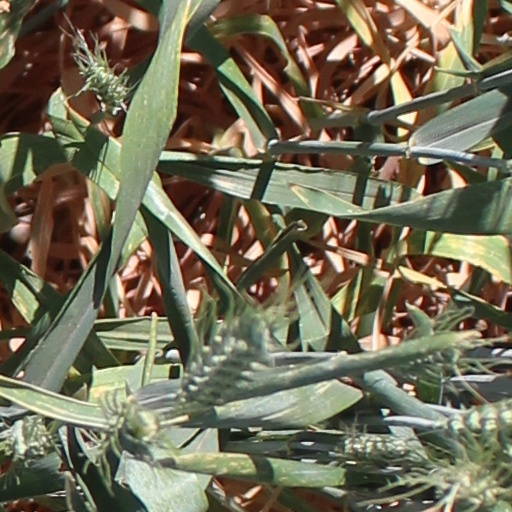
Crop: wheat